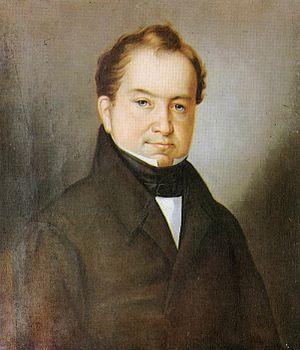
Ivan Alekseïevitch, comte Moussine-Pouchkine, est un général russe.